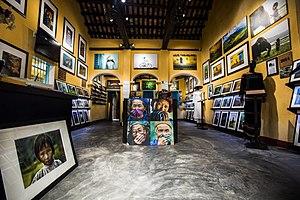
Galerie photo
Le Precious Heritage Art Gallery Museum est un musée de la ville d’Hoi An sur la côte centrale du Vietnam, classée au patrimoine mondial de l’Unesco. Ce projet du photographe français Réhahn a été inauguré le 1ᵉʳ janvier 2017 et présente le patrimoine ethnique du Vietnam, à travers ses photographies, des costumes et artefacts collectés au cours de ses séjours prolongés chez les ethnies.